William Garrow Lettsom

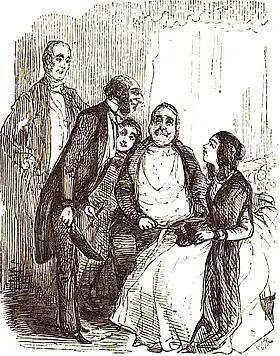
Lettsom caricatured as the diplomat 'Tapeworm' (centre, standing): pencil sketch by William Makepeace Thackeray

William Garrow Lettsom FRAS (1805 – 14 December 1887) was a British diplomat and scientist. He was instrumental in revealing the text of the secret Treaty of the Triple Alliance between Argentina, the Empire of Brazil and Uruguay.